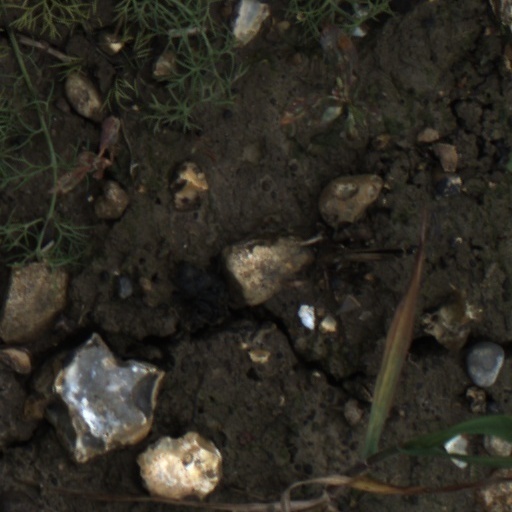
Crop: wheat